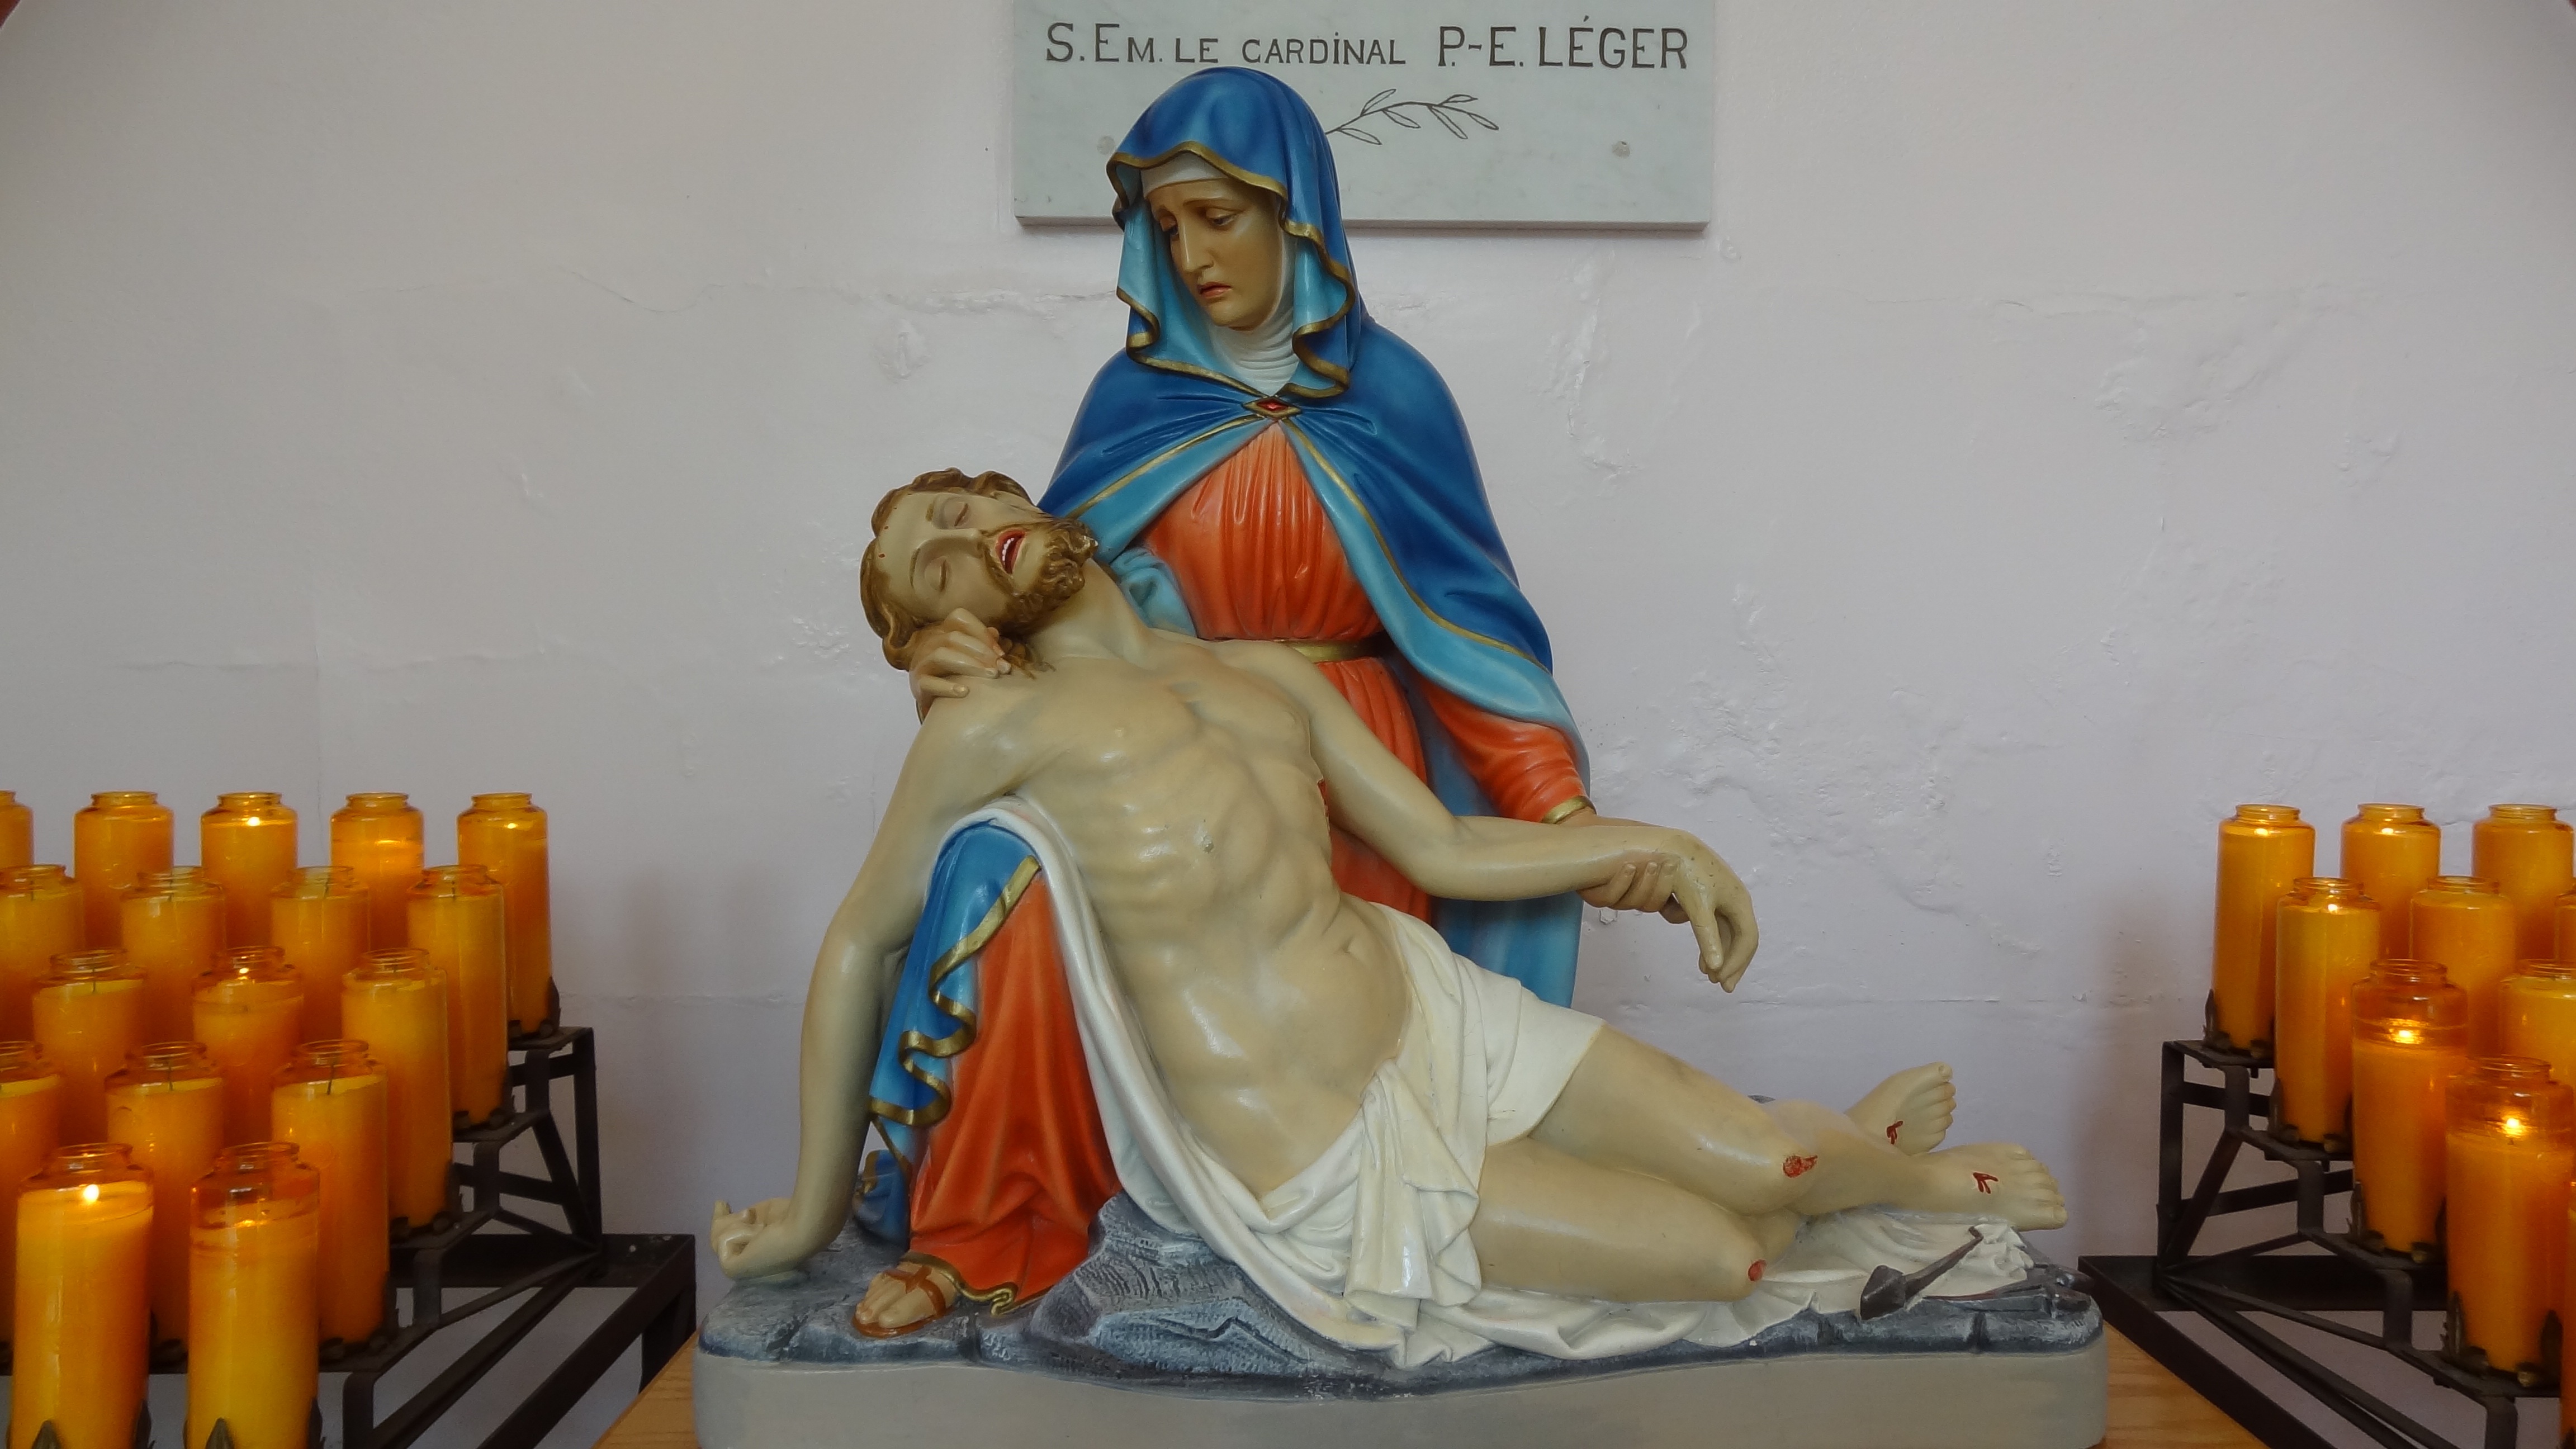
statue, church, cross, christian, toy, holly, art, faith, figurine, jesus, crucifixion, mother mary